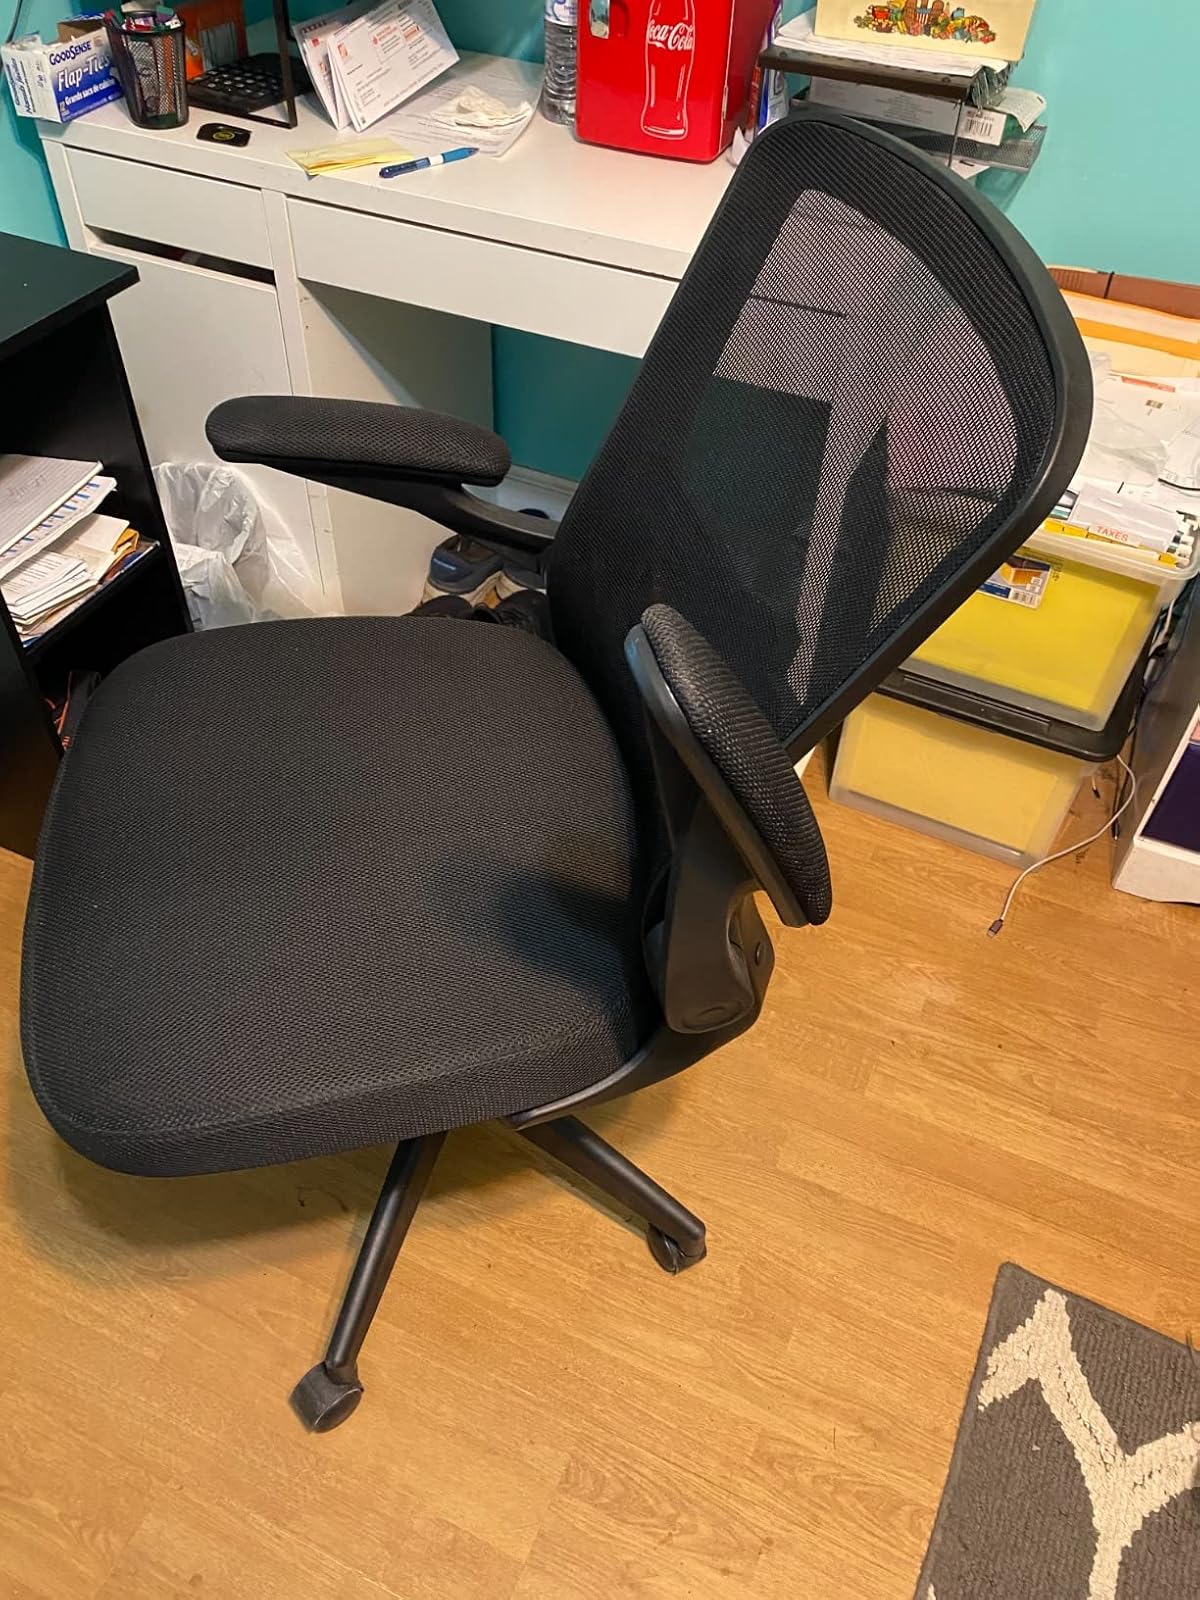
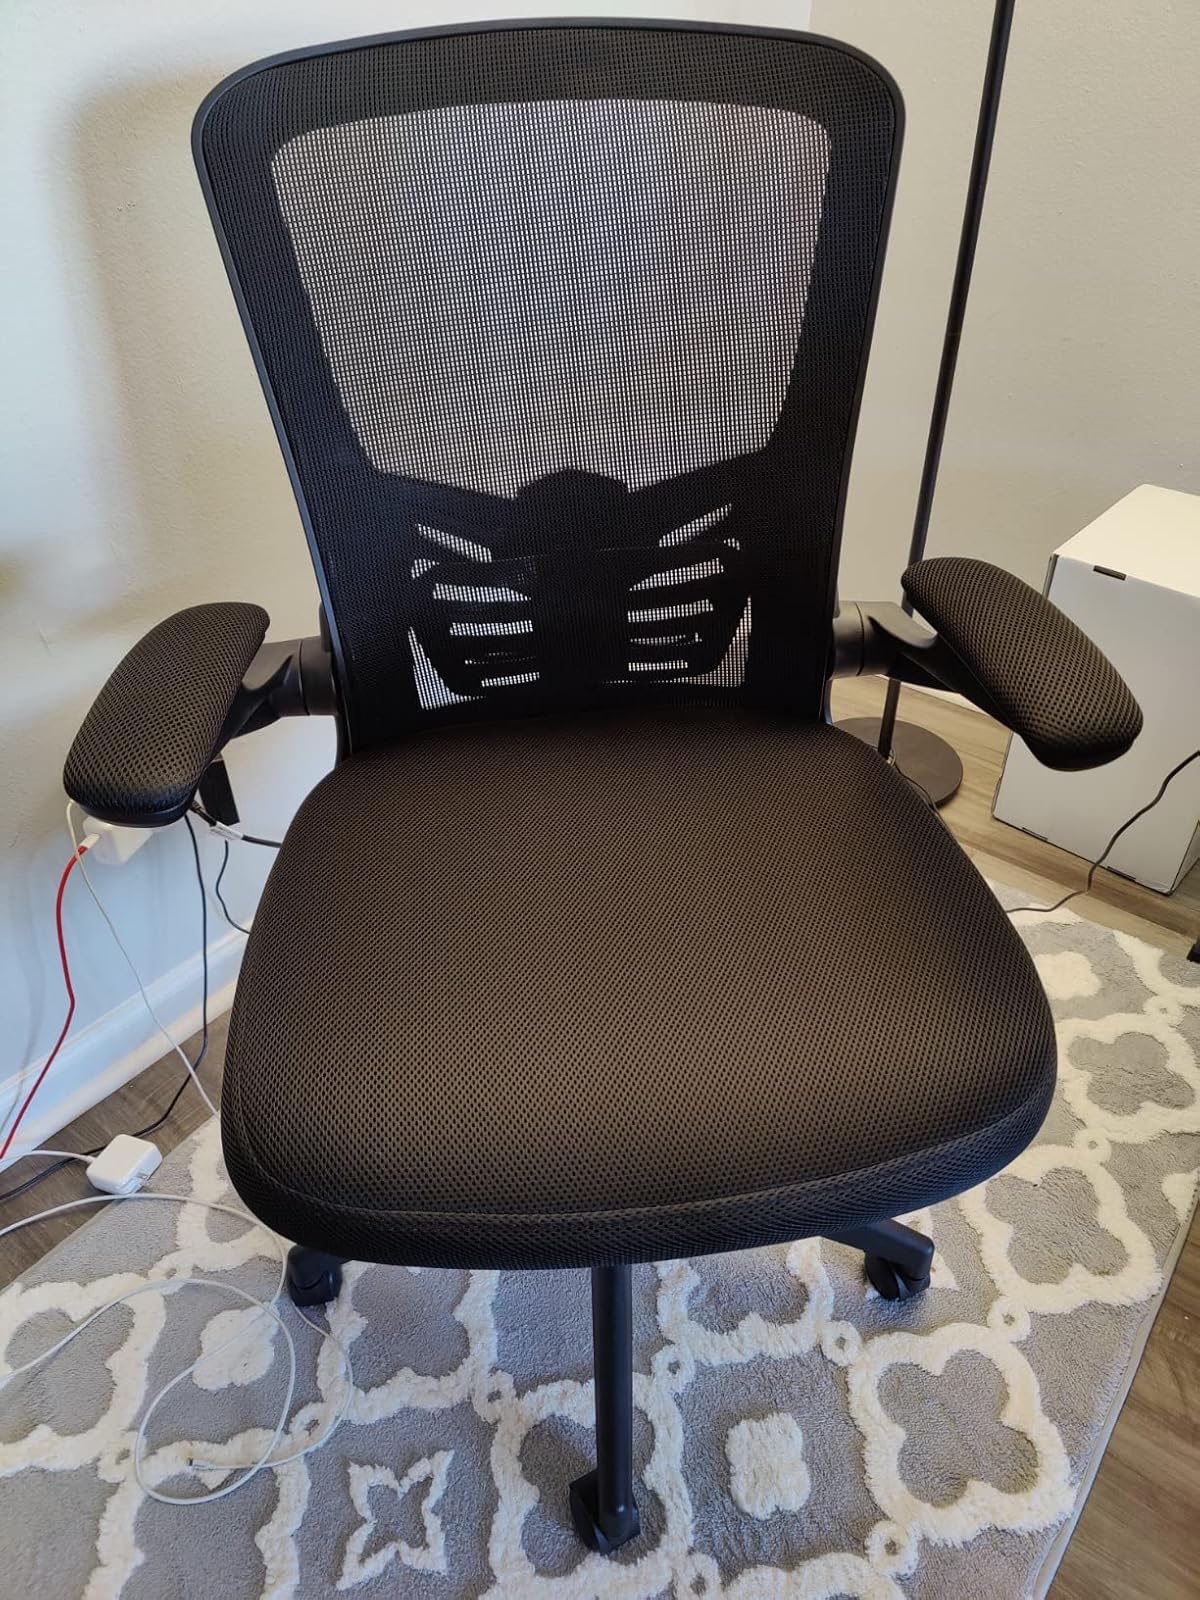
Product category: items_chair
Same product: yes